Economy car

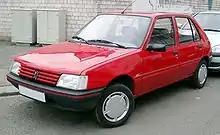
Peugeot 205

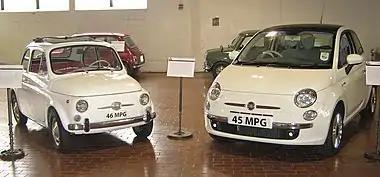
1966 and 2007 Fiat 500. The new 500 is larger, safer and more fuel efficient than the original.

By 1970, Nissan released their first front-wheel-drive car that was originally developed by Prince Motor Company which had merged with Nissan in 1966. This was introduced in 1970 as the Datsun/Nissan Cherry. In 1973, the Energy Crisis started, which made small fuel efficient cars more desirable, and the North American driver began exchanging their large cars for the smaller, imported compacts that cost less to fill up and were inexpensive to maintain. The Toyota Corona, the Datsun 510, the Mitsubishi Galant (a captive import from Chrysler sold as the Dodge Colt), the Subaru DL, and later the Honda Accord gave buyers increased passenger space and some luxury amenities, such as air conditioning, power steering, AM-FM radios, and even power windows and central locking without increasing the price of the vehicle. In 1972, the Honda Civic was launched, the CVCC (Compound Vortex Controlled Combustion) Stratified charge engine debuted in 1975 and was offered alongside the standard Civic engine. The CVCC engine had a head design that promoted cleaner, more efficient combustion, eliminating the need to use a Catalytic converter for the new California emission standards - nearly every other U.S. market car for that year needed exhausts with catalytic converters. The Japanese, who had previously competed on price, equipment and reliability with conservative designs, were starting to make advanced, globally competitive cars.